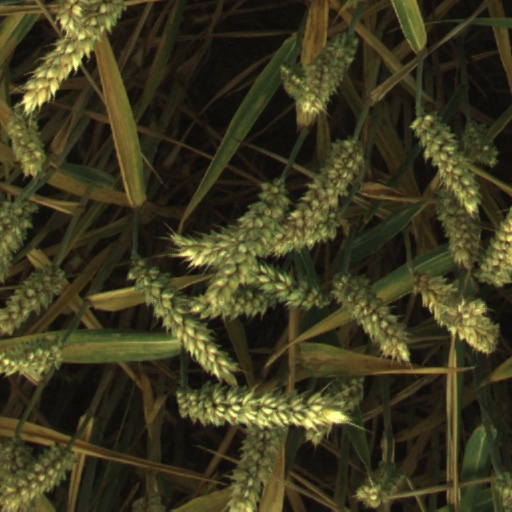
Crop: wheat